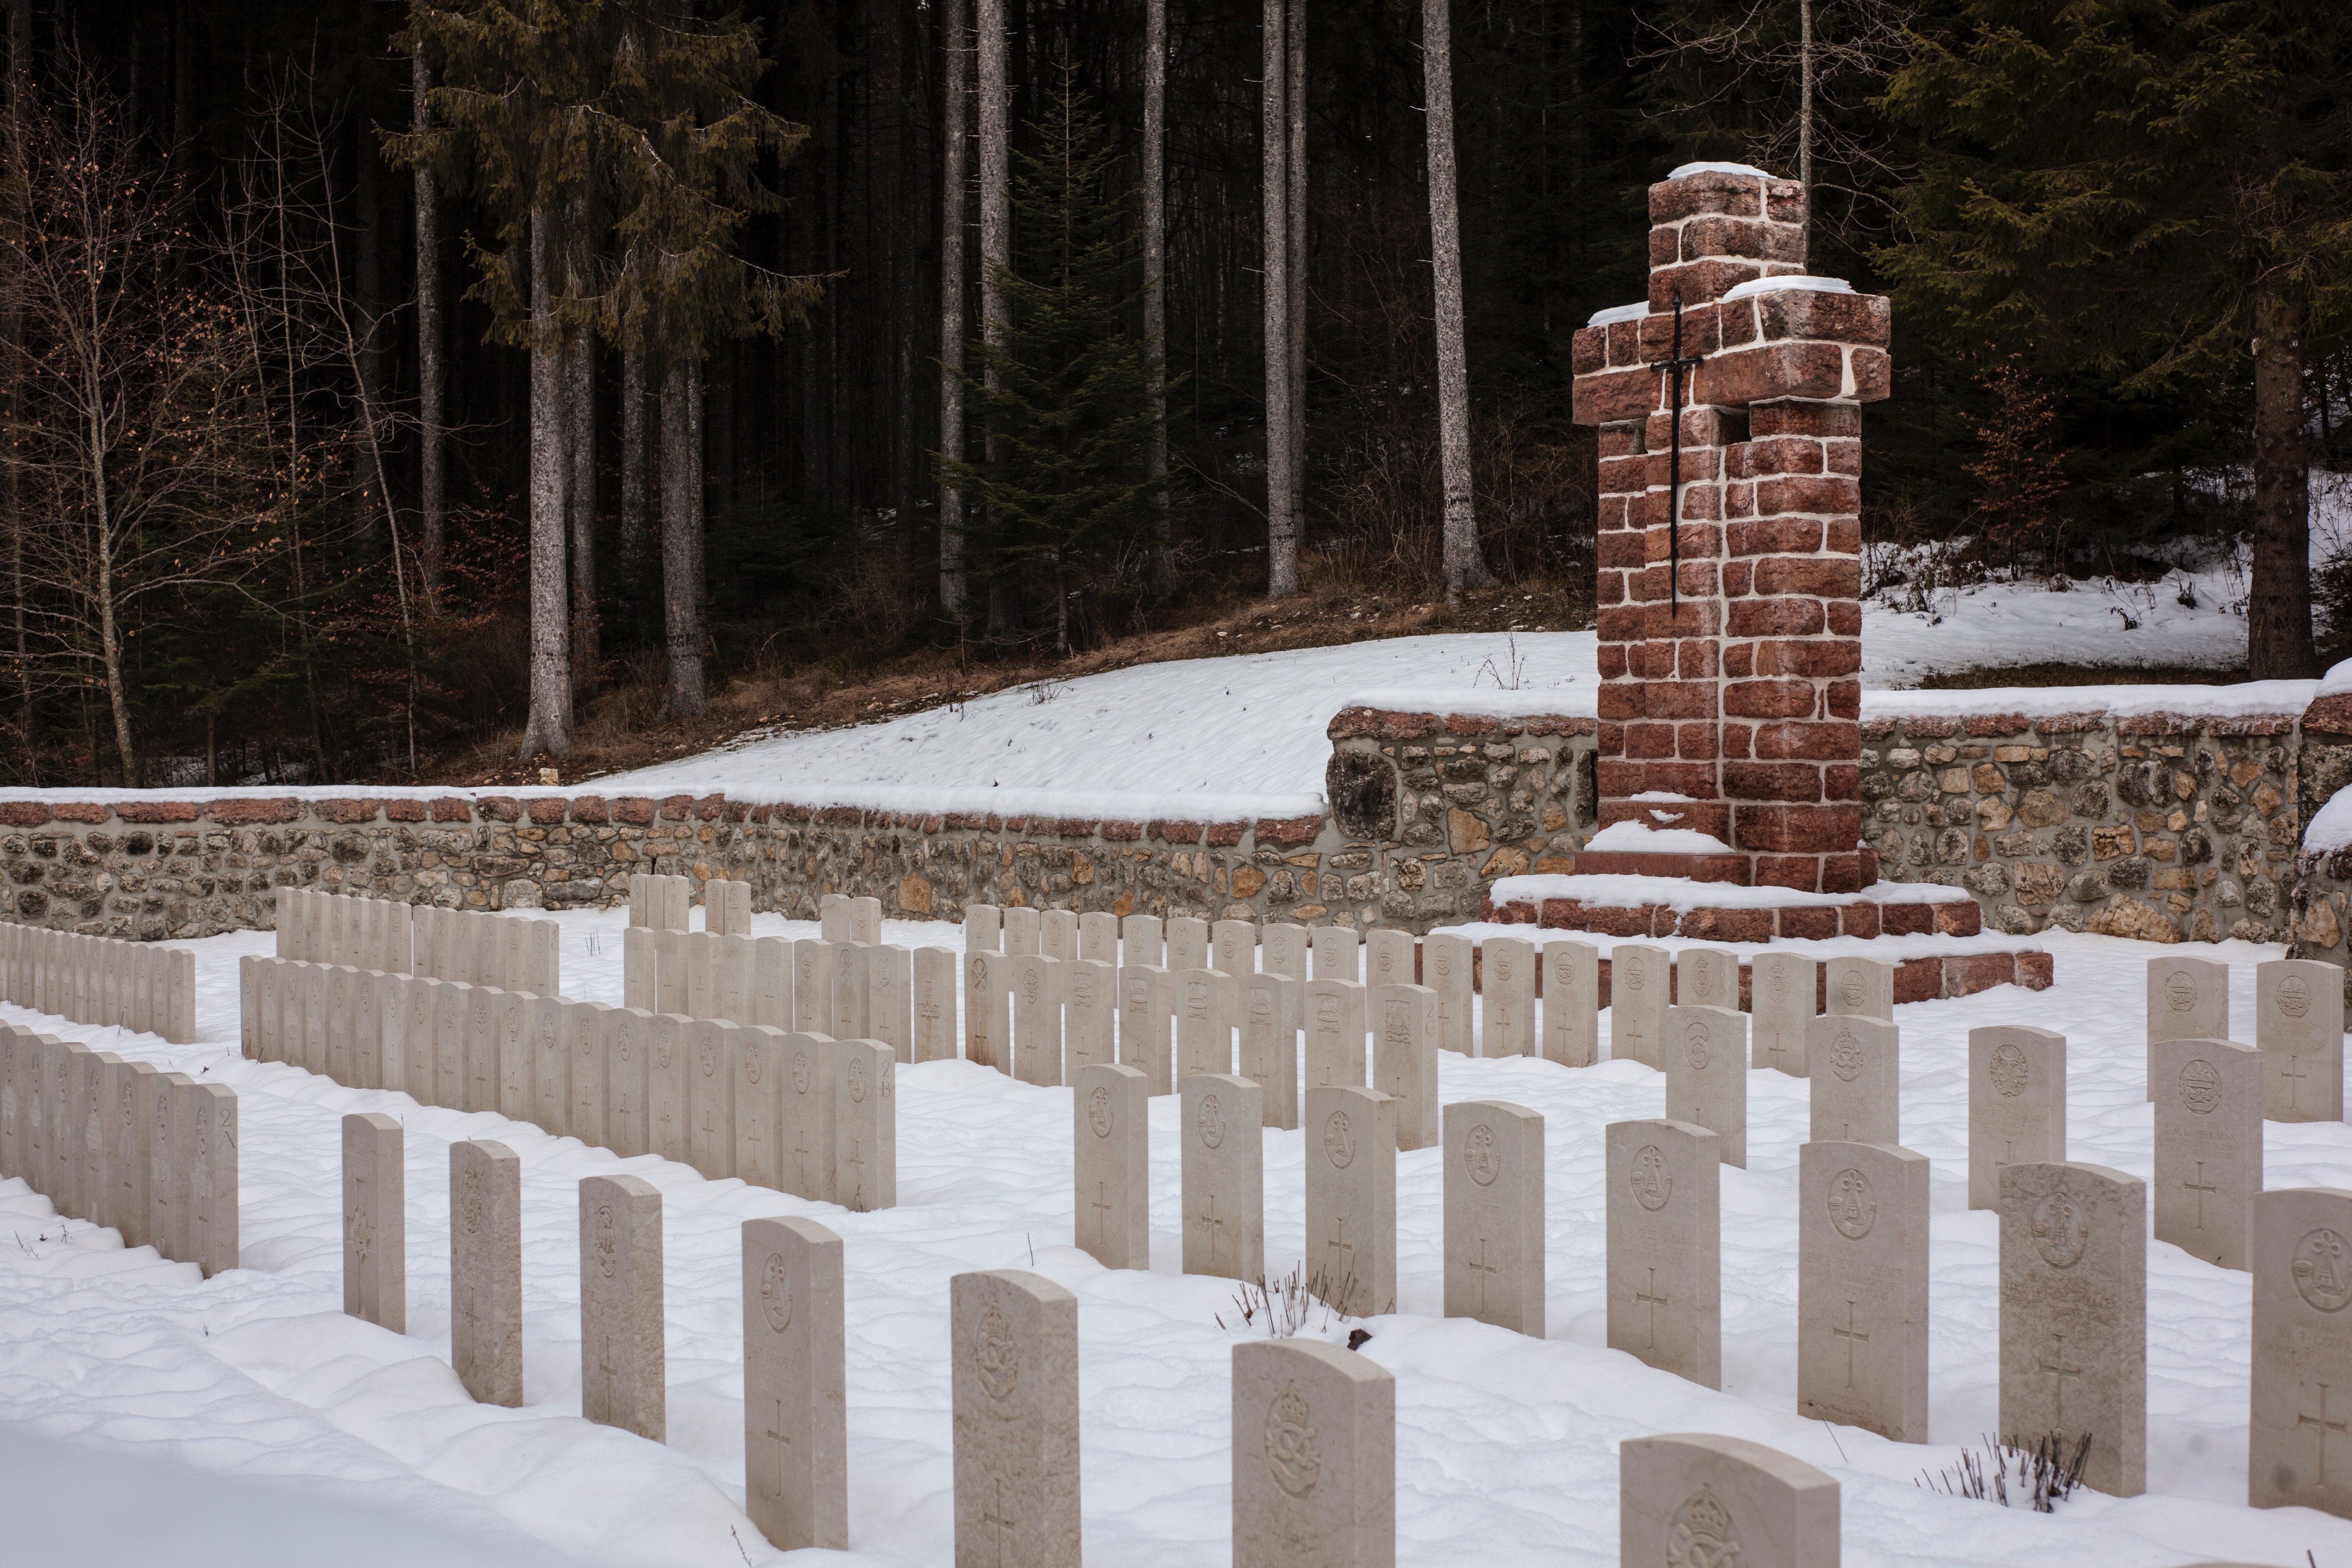
winter, snow, wall, memorial, cemetery, historic site, grave, brick, brickwork